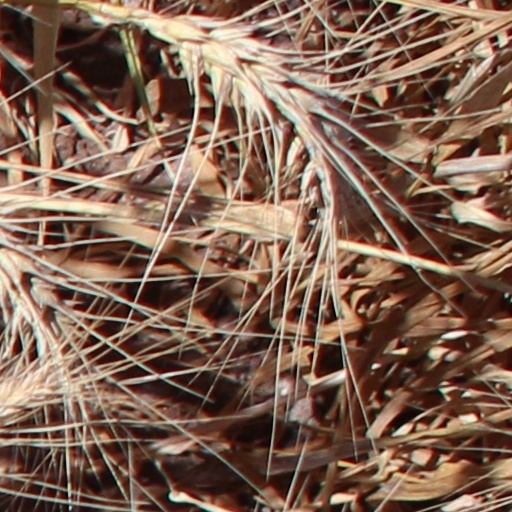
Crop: wheat